Marsha Blackburn

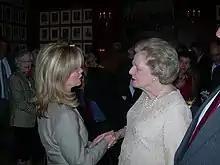
Blackburn with former British Prime Minister Margaret Thatcher in 2007

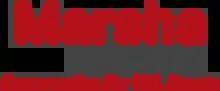
Blackburn's congressional campaign logo, used during the 2018 election

Redistricting after the 2000 census moved Blackburn's home from the 6th district into the 7th district, and created a gerrymandered district that stretched for 200 miles from eastern Memphis to southwest Nashville. In 2002, Blackburn ran in the Republican primary for this congressional seat. Of the four main candidates, she was the only one from the Nashville suburbs. The other three (Mark Norris, David Kustoff, and Brent Taylor) were all from Memphis or its suburbs. Blackburn was endorsed by the conservative Club for Growth. The three Memphians split the vote in that area, and she won the primary by nearly 20 percentage points.